Messerschmitt Bf 109 operational history

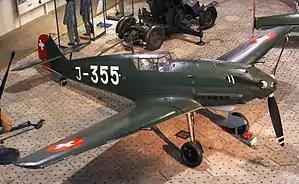
A Bf 109 E-3 of the Swiss Air Force.

Switzerland took delivery of the first of its 115 Bf 109s in 1938 when ten Bf 109Ds were delivered. After this, 80 109 E-3s that were purchased arrived from April 1939 until just before the German invasion of France in summer 1940. During the war, a further four 109s (two Fs and two Gs) were acquired by the Swiss Air Force through internment. The 109Es were supplemented by eight aircraft licence manufactured from spare parts by Doflug at Altenrhein, delivered in 1944.